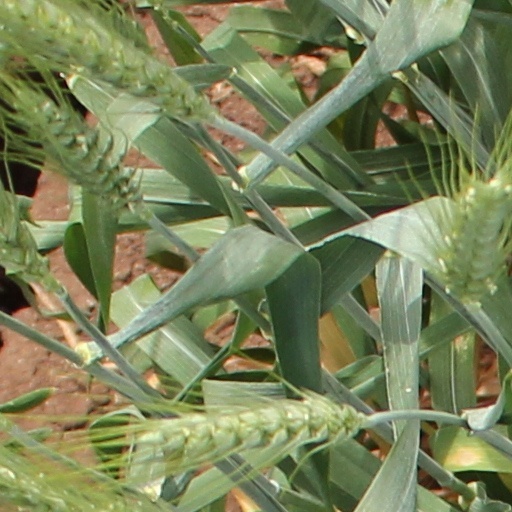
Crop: wheat